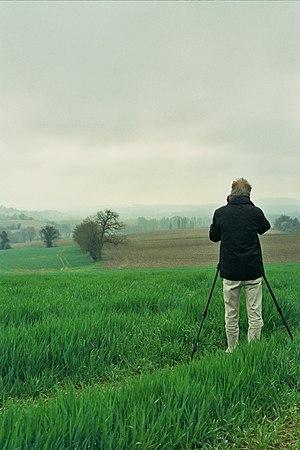
Marc Deneyer photographiant le paysage charentais à quelques mètres du domaine de Toutvent.
Marc Deneyer est un photographe belge. Il vit et travaille en France.